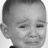
Emotion: sad